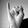
ASL letter: I